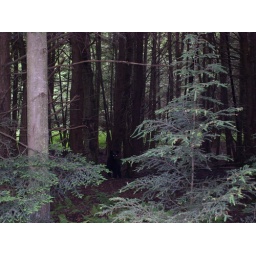
black bear in the allegany national forest 2009